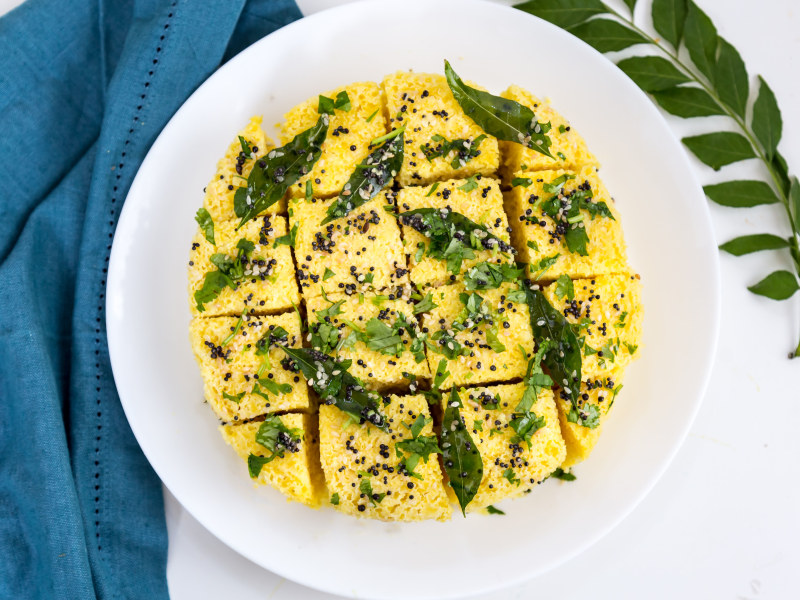
Dish: dhokla